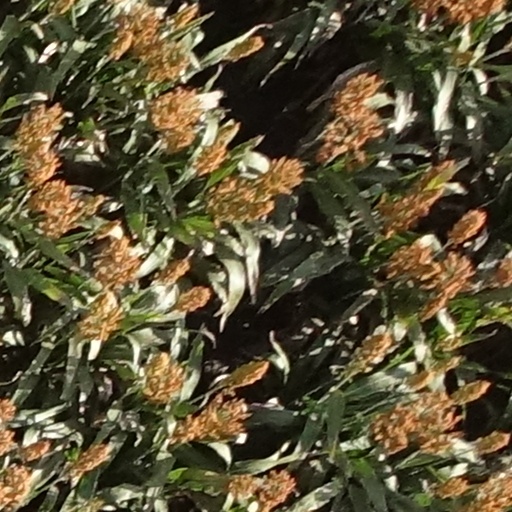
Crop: sorghum